Money Hai Toh Honey Hai

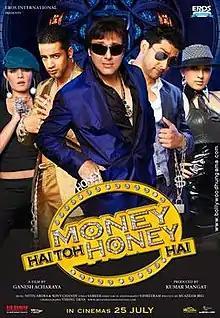
Theatrical release poster

Money Hai Toh Honey Hai is a 2008 Indian comedy film directed by Ganesh Acharya and produced by Kumar Mangat Pathak. It features a cast of stars including Govinda, Aftab Shivdasani, Upen Patel, Hansika Motwani, Celina Jaitly and Manoj Bajpayee in the lead roles with Ravi Kishan, Antara Biswas and Prem Chopra in supporting roles. Esha Deol and the director of the film Ganesh Acharya make special appearances.